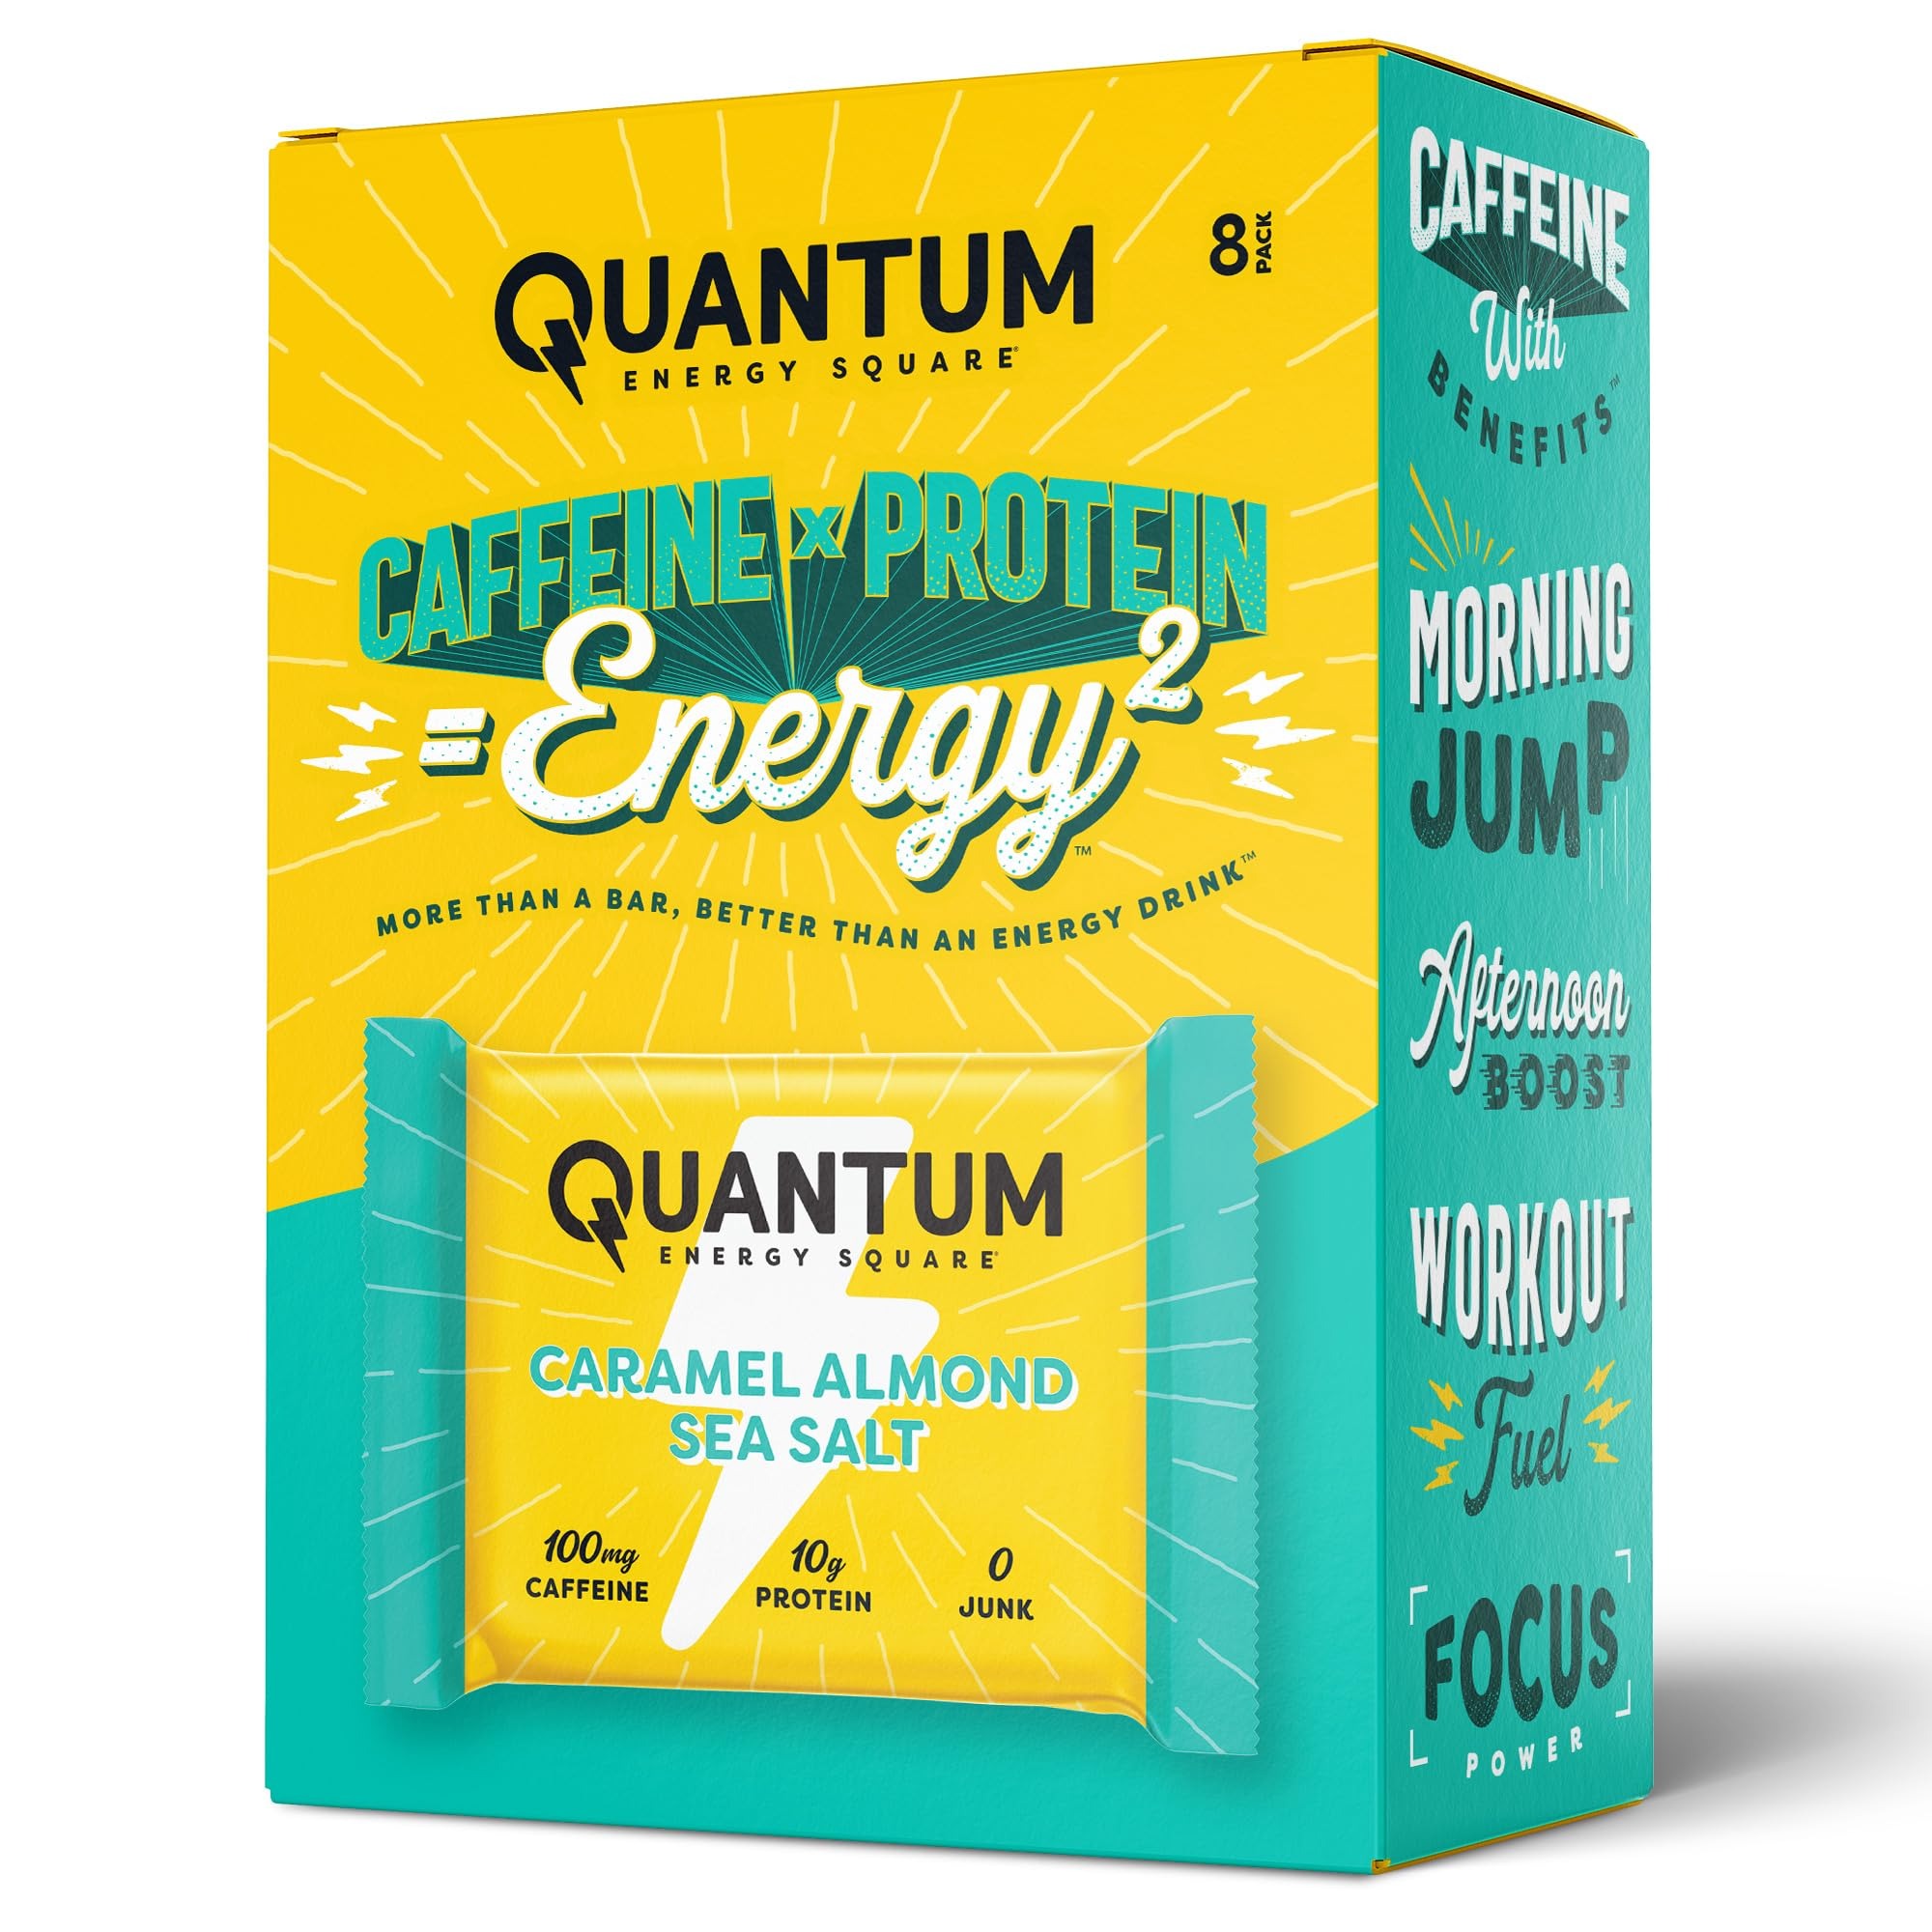
Item Name: Quantum Energy Square: Energy Bar with Caffeine & 10g Protein. Delicious Healthy Snack On The Go. (Vegan, Gluten-free, Soy-free, Dairy-free) (Caramel Almond Sea Salt)
Bullet Point 1: CAFFEINE x PROTEIN: Quantum delivers the lift of an energy drink plus the clean nutrition of a healthy snack in one tasty square.
Bullet Point 2: MORE ENERGY THAN OTHER BARS: Get the lift you need with 100mg of natural caffeine, equal to an 8oz coffee (instead of “energy” from sugar and simple carbs).
Bullet Point 3: BETTER NUTRITION THAN ENERGY DRINKS: Power through your day with natural caffeine & premium protein (avoid the synthetic caffeine and chemicals).
Bullet Point 4: CLEAN NUTRITION: Whole Food Ingredients, Nothing Artificial. Certified Plant-Based, Gluten Free, Non-GMO Project Verified, Kosher, Vegan. No Dairy, Soy, or Sugar Alcohols.
Bullet Point 5: MID-DAY ENERGY: Easy to take with you anywhere, perfect for exercising, mid-day snacking, work, school, and travel. Swap your energy drink, second (or third) coffee, or pre-workout snack.
Bullet Point 6: CHEF-CRAFTED FLAVORS: Naturally delicious with fruits, nuts and seeds, each flavor offers a unique crave-worthy taste. Whether it’s rich organic chocolate chips, creamy nut butter, or a satisfying quinoa crunch.
Value: 13.52
Unit: Ounce

Price: 19.95